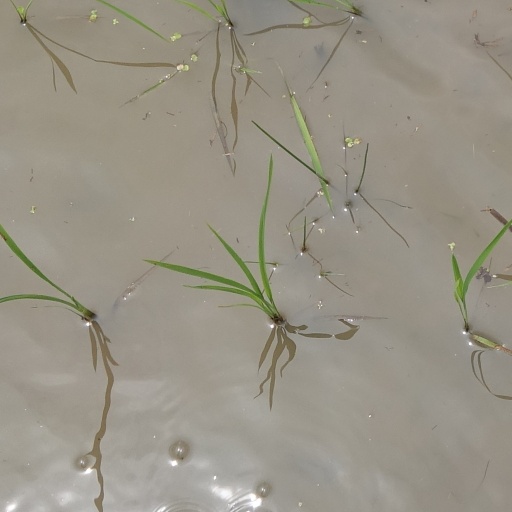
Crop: rice